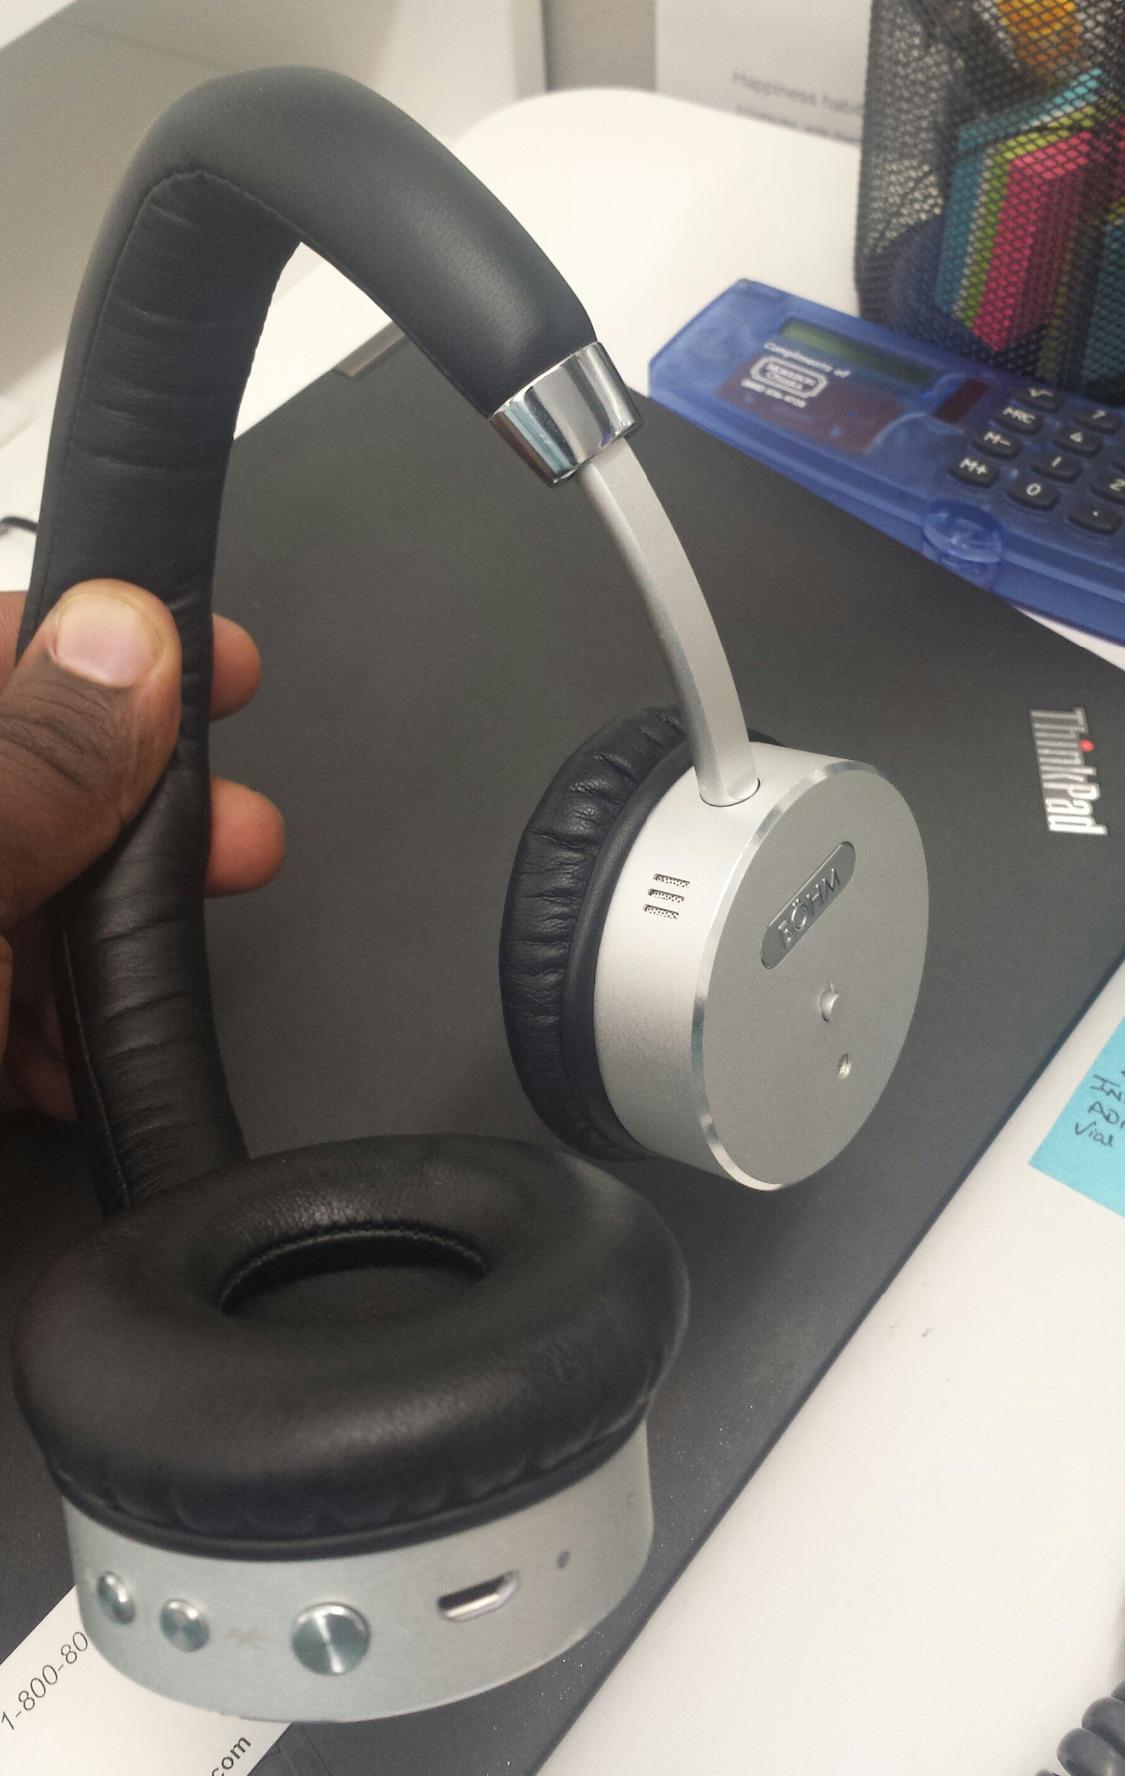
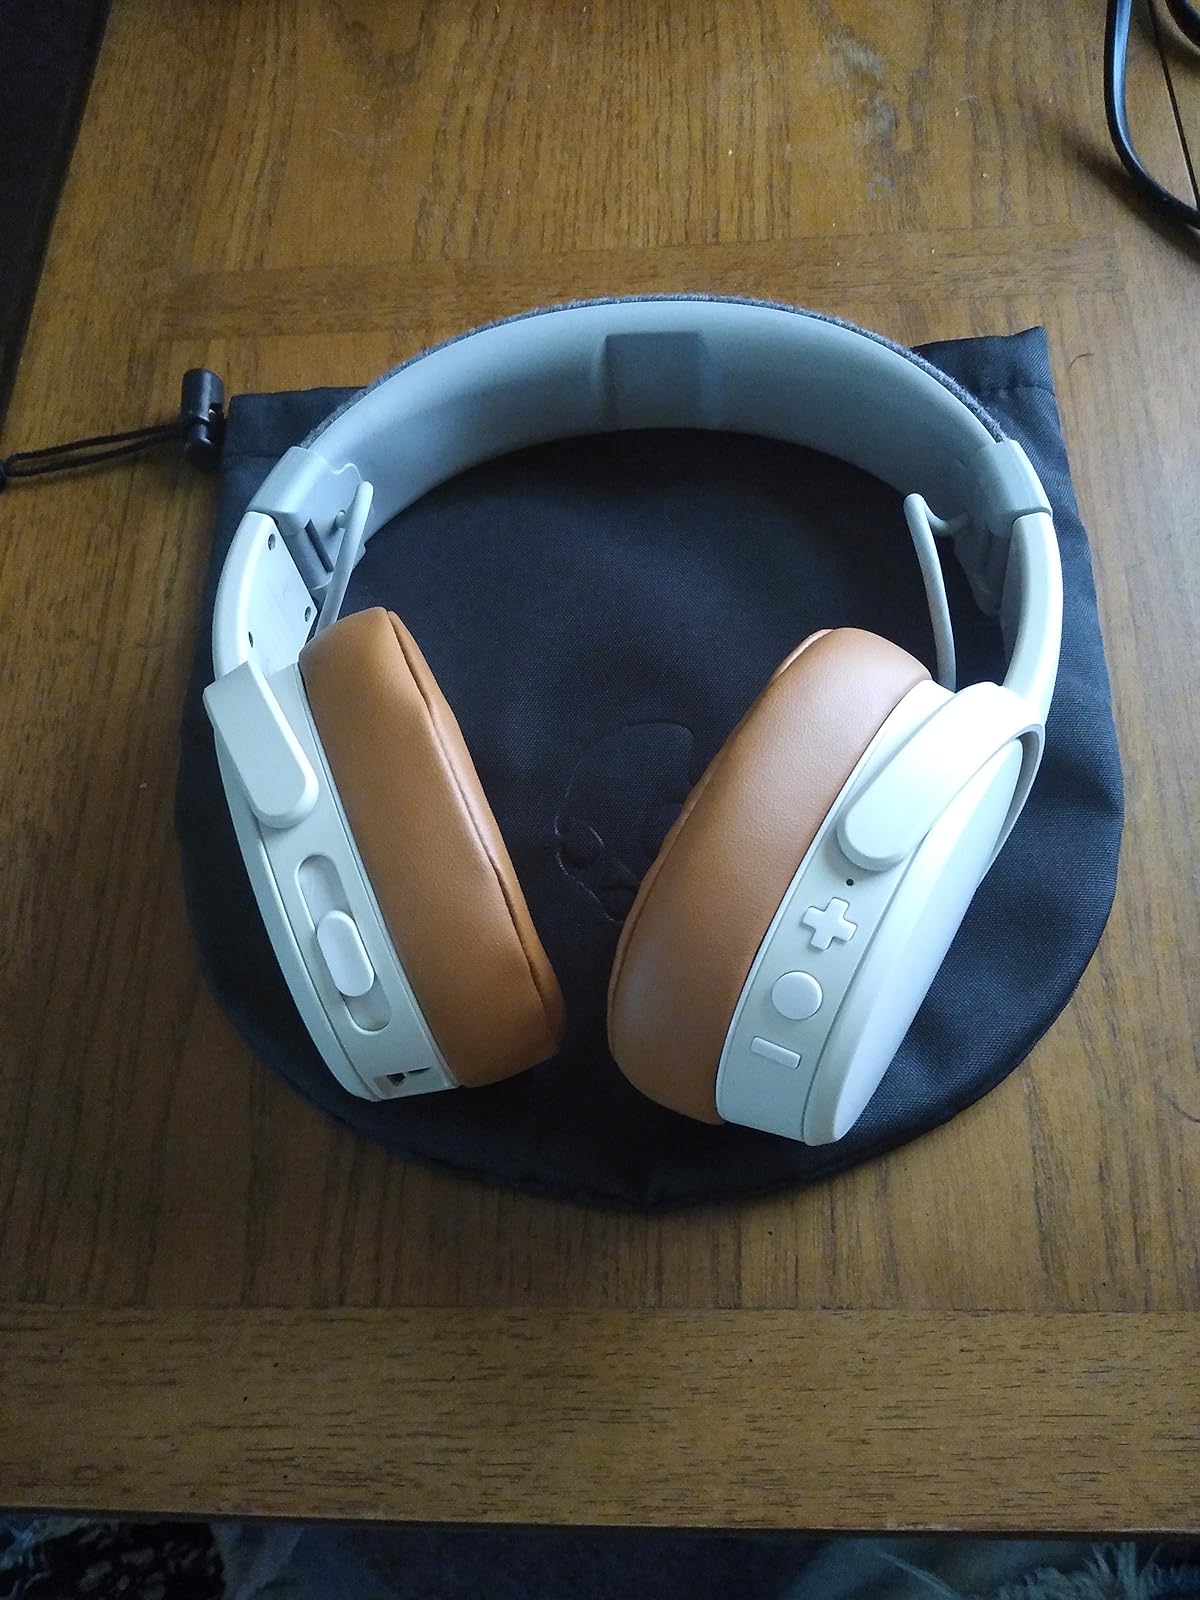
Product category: headphones
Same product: no